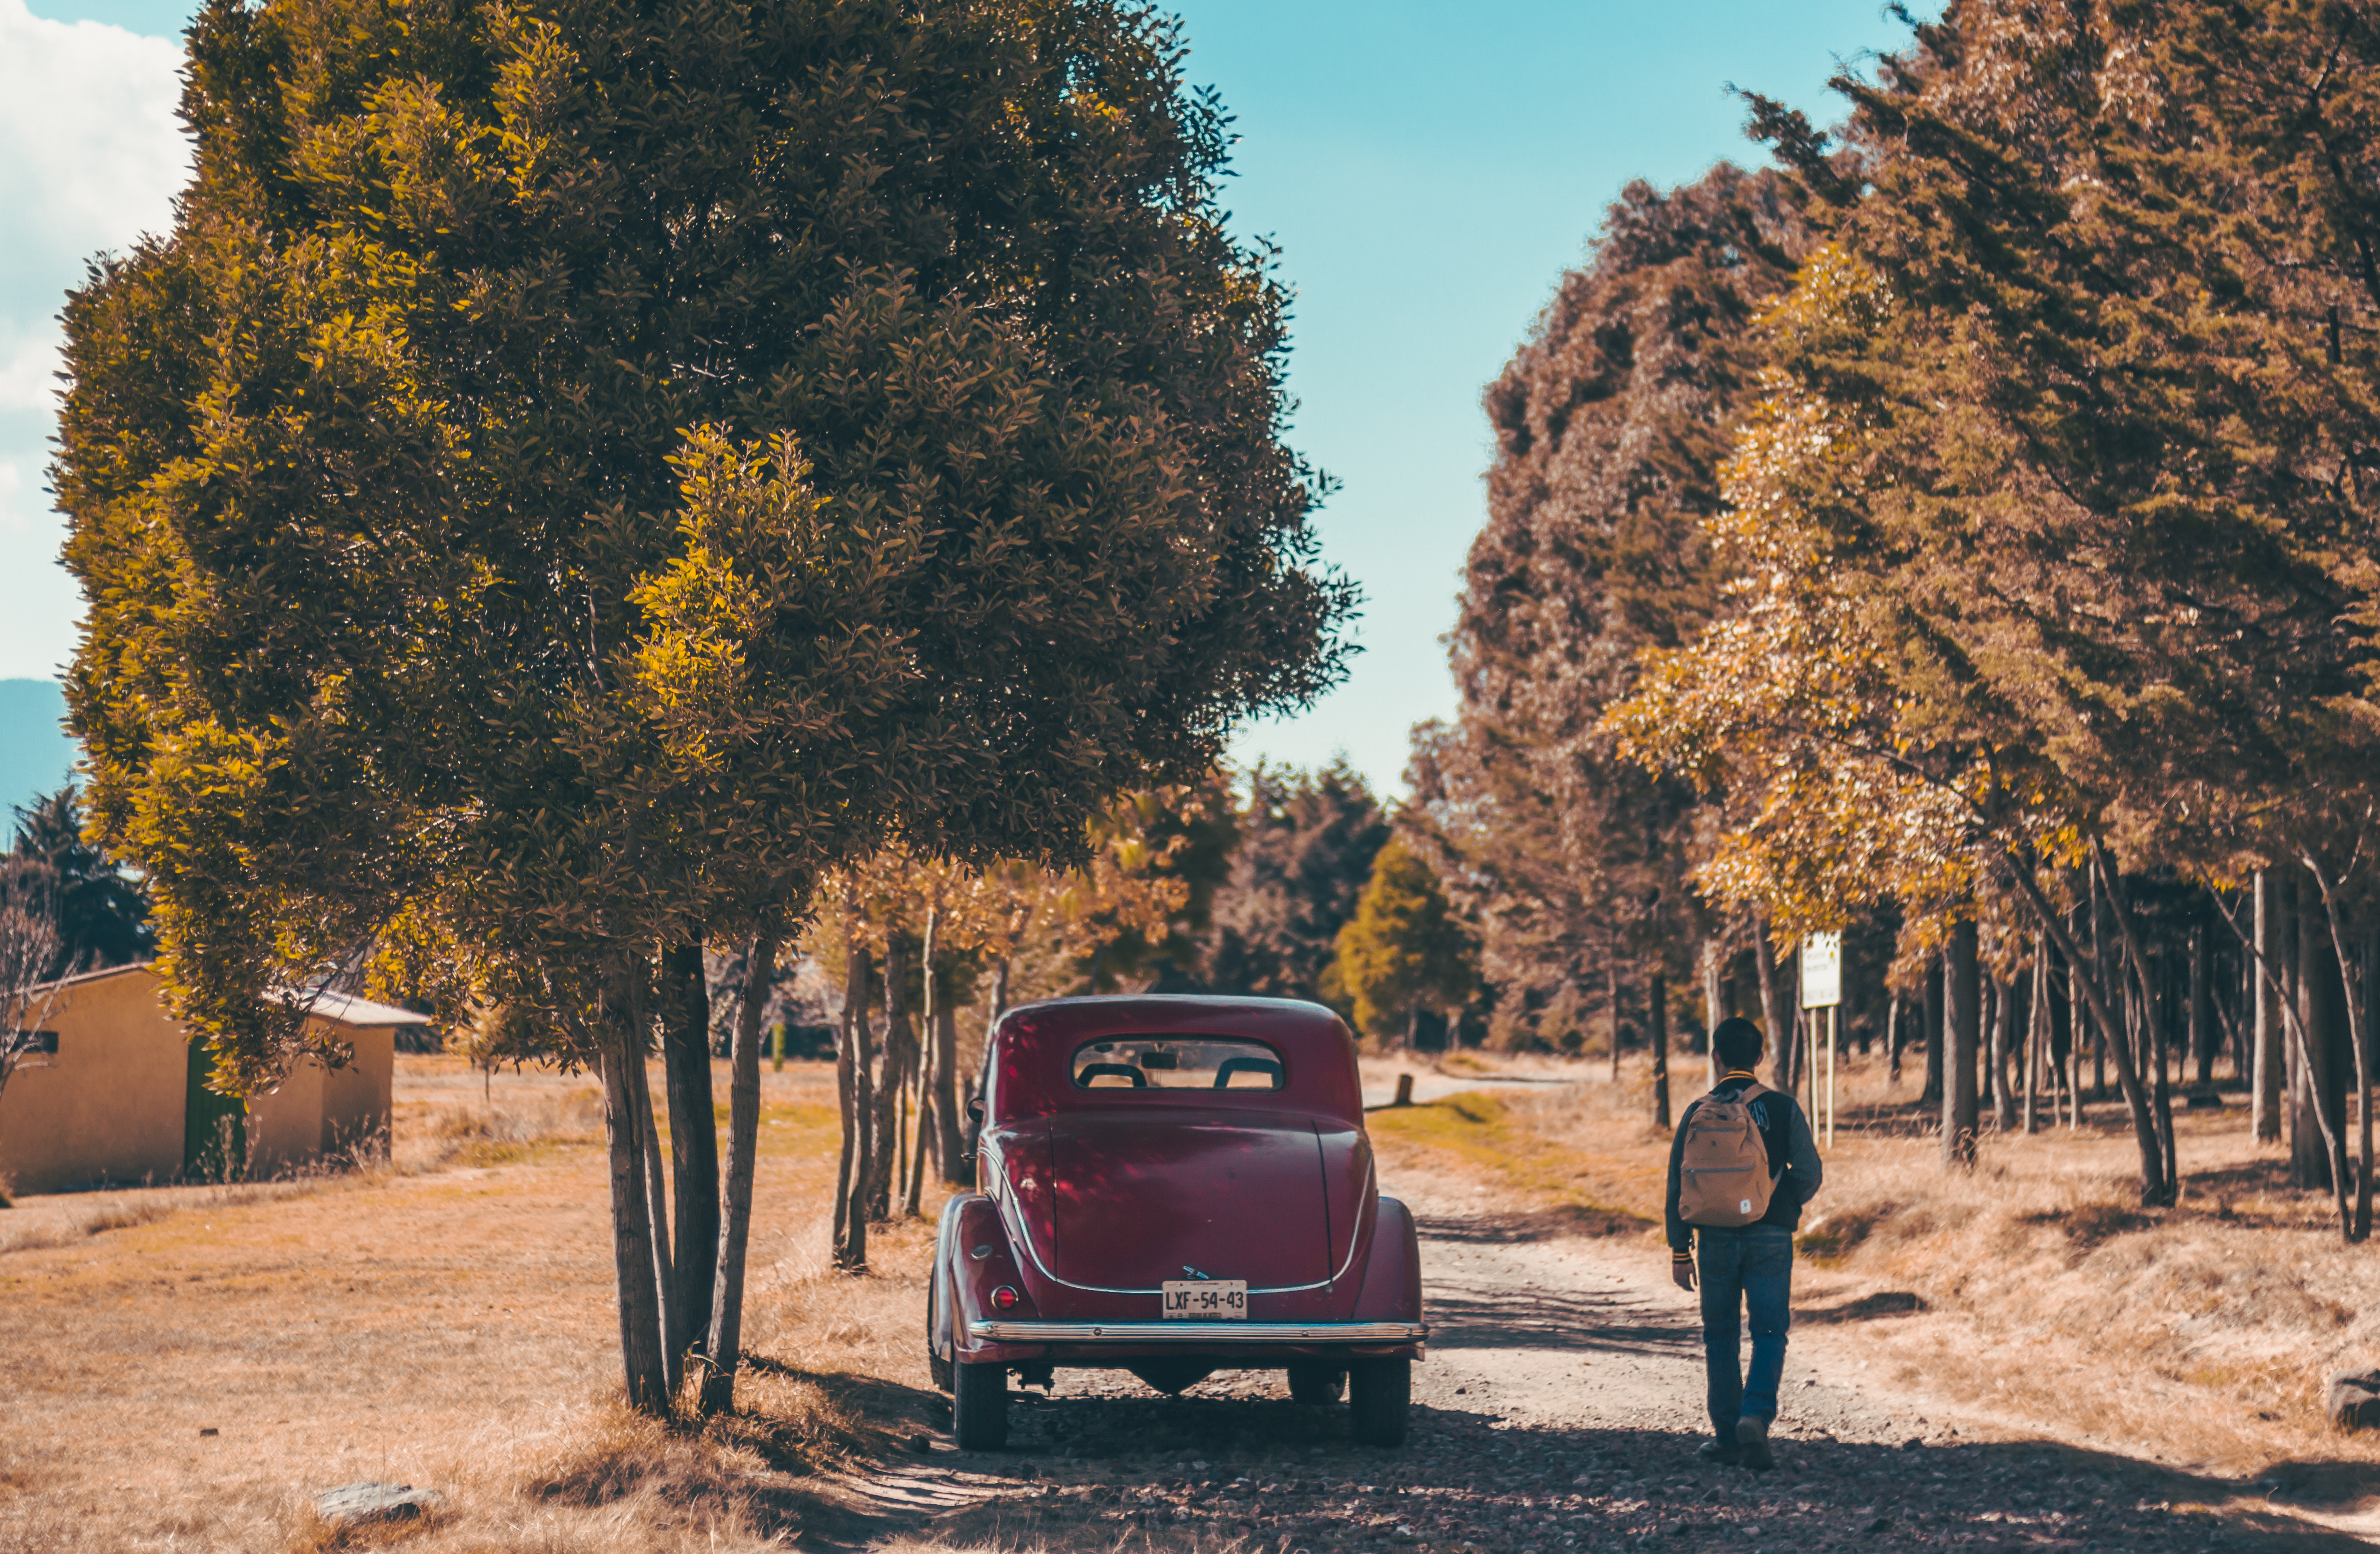
landscape, tree, plant, road, car, farm, vintage, automobile, retro, morning, village, evening, autumn, soil, season, road trip, rural area, woody plant, classoc